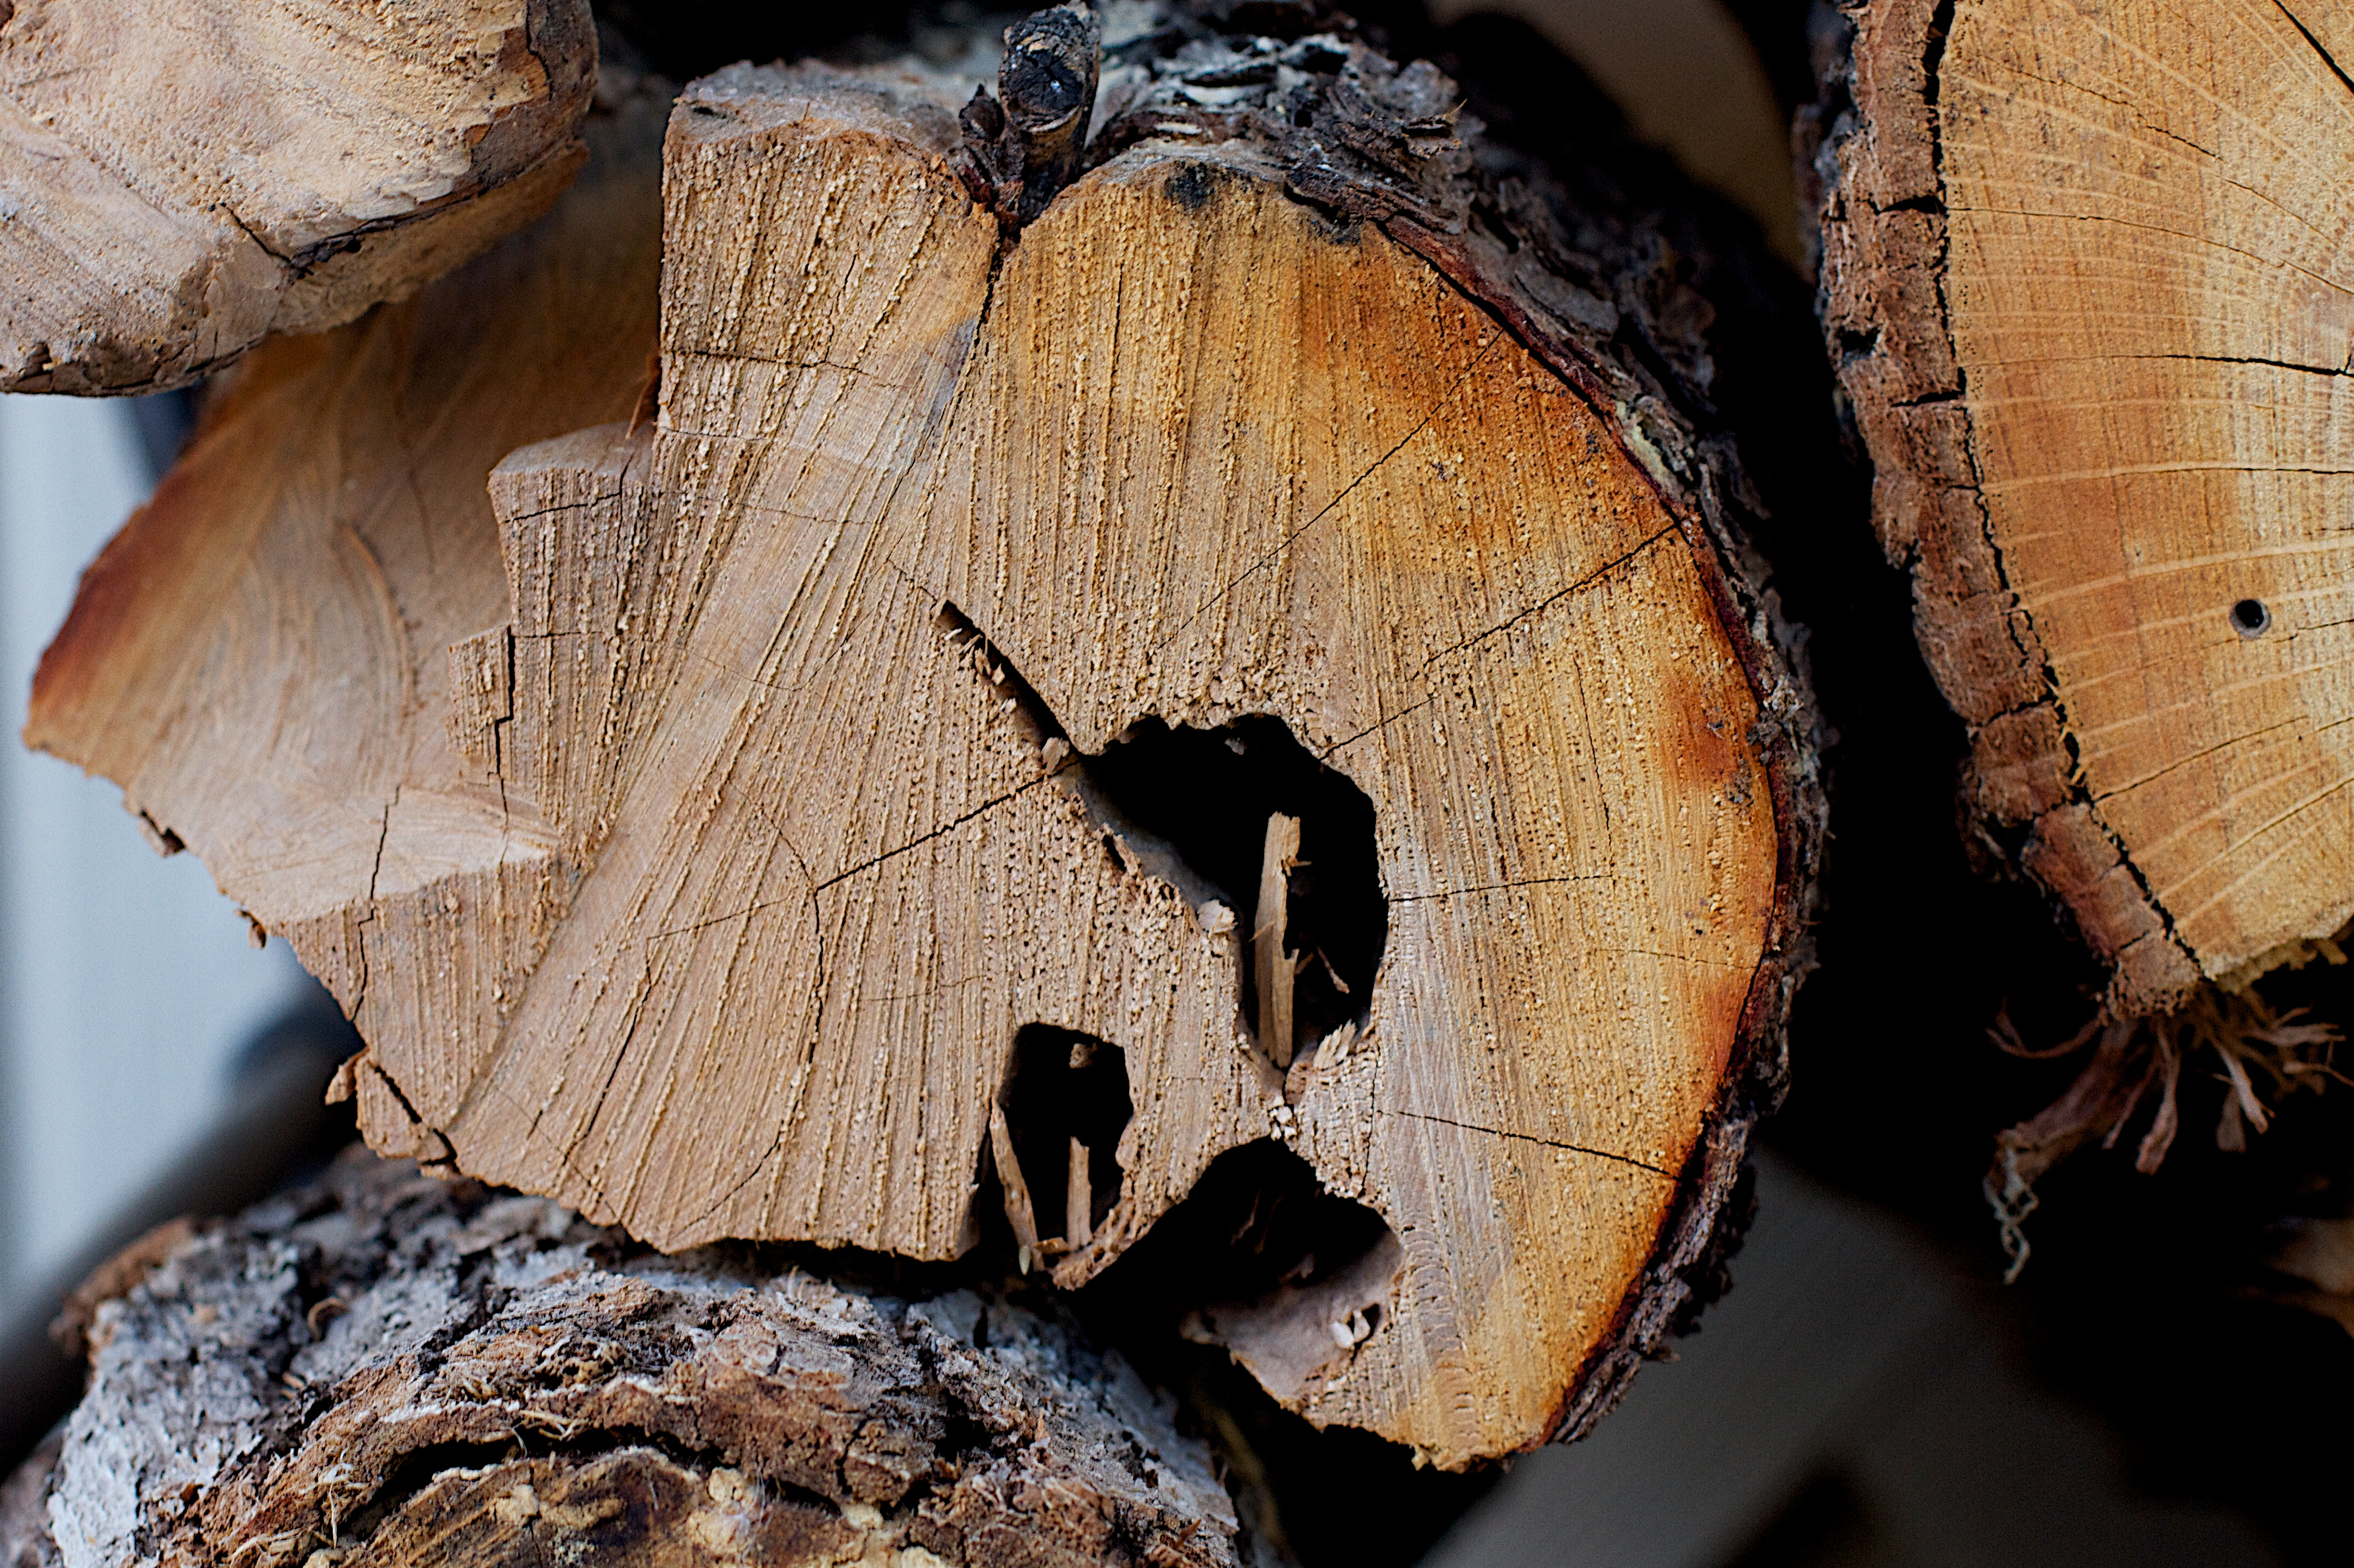
tree, nature, branch, plant, wood, leaf, trunk, autumn, season, fauna, close up, macro photography, woody plant